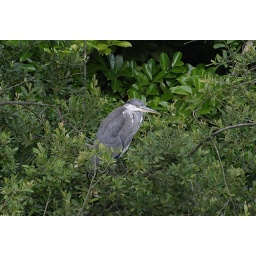
Nearly missed him, hiding in the trees across the lake at wolseley nature reserve.